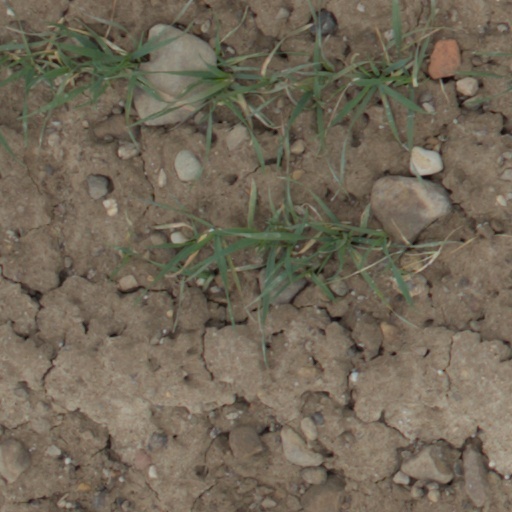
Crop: wheat